South African Class 43-000

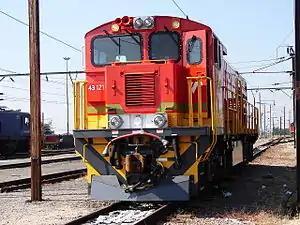
43-121 at Pyramid South in May 2013

In January 2011, Transnet Rail Engineering at Koedoespoort in Pretoria took delivery of the first two of 203 Class 43-000 General Electric type C30ACi diesel-electric locomotives for Transnet Freight Rail. A further eight were shipped from the United States of America in April 2011. In July 2011, the first of the 209 locally built locomotives for Transnet Freight Rail and two more customers was rolled out at the Koedoespoort shops in Pretoria.